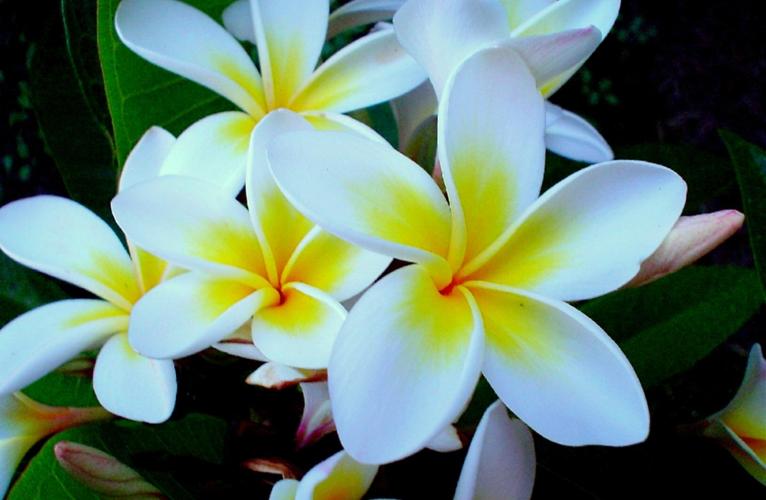
Label: frangipani